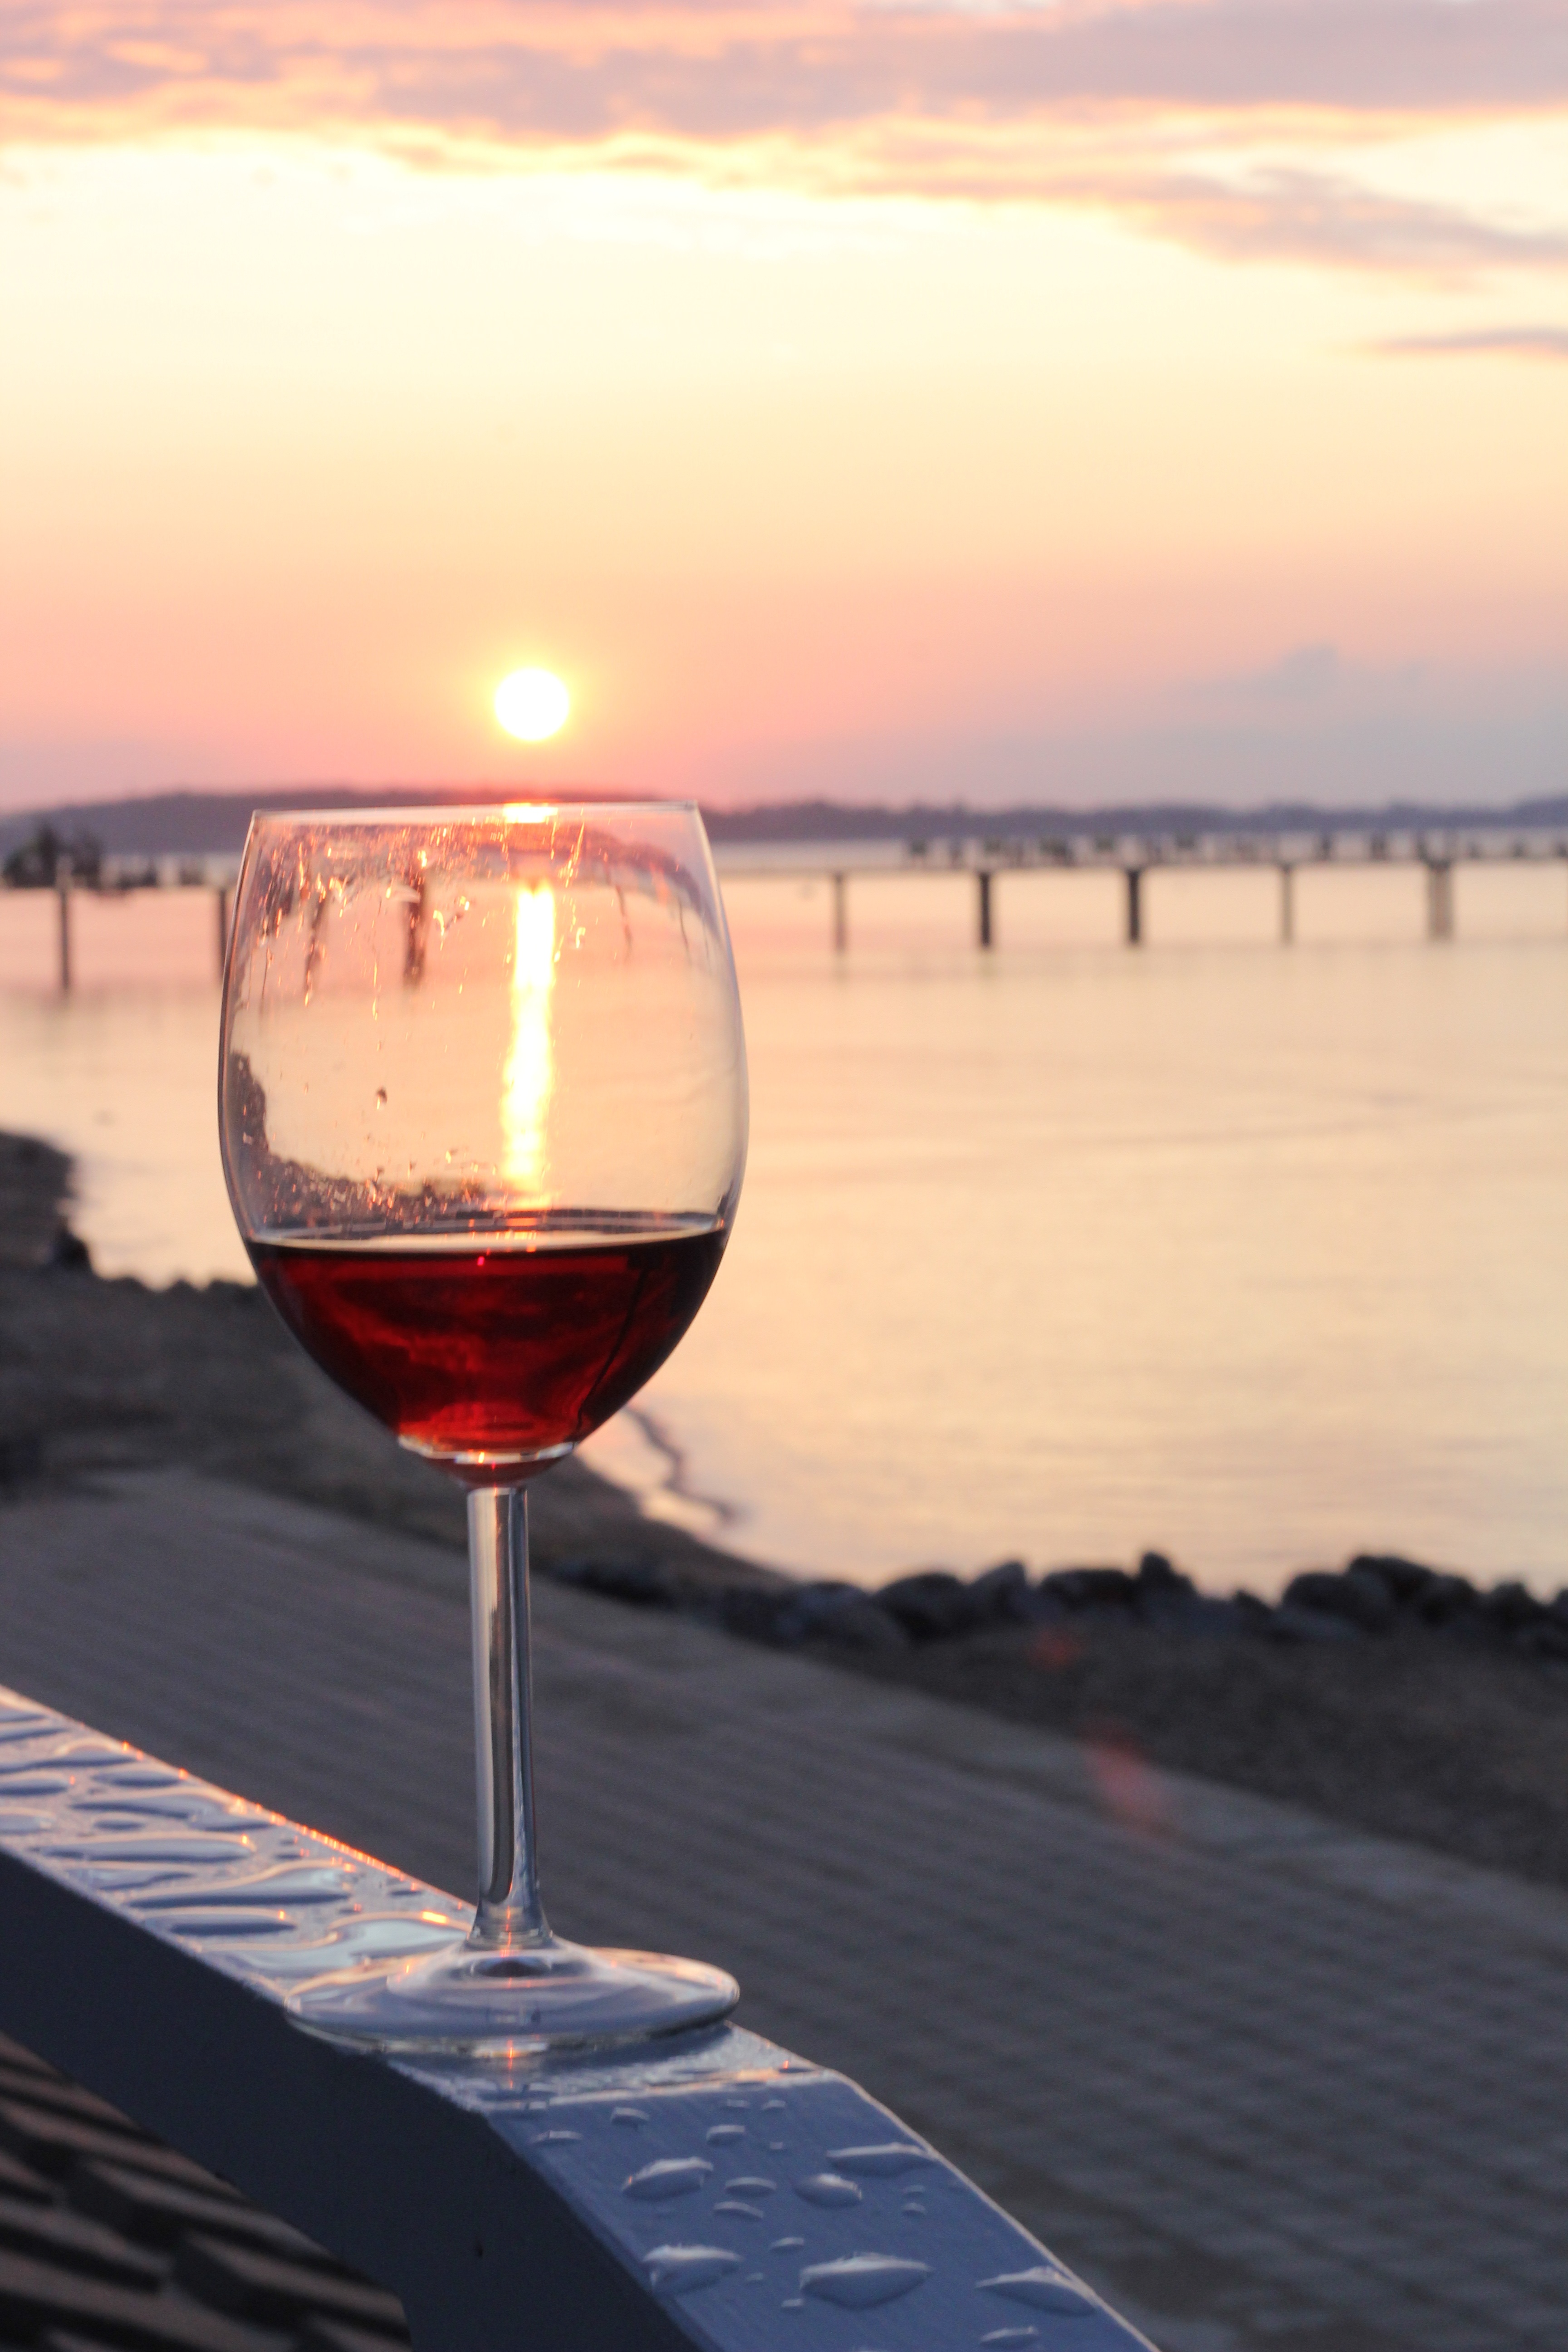
beach, sun, sunset, wine, morning, glass, evening, reflection, relax, color, drink, blue, lighting, material, wine glass, enjoy, benefit from, stemware, alcoholic beverage, drinkware